British Industries Fair

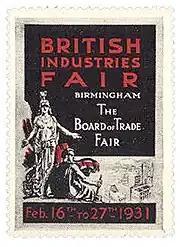
Cinderella stamp, UK, 1931.

The British Industries Fair (BIF) was an annual trade show held between 1915 and 1957, most often at twin venues, in London and Birmingham, England. The first show took place in 1915 during World War I at the Royal Agricultural Hall, London, to encourage the production of goods that would otherwise be imported from abroad, particularly from Germany.